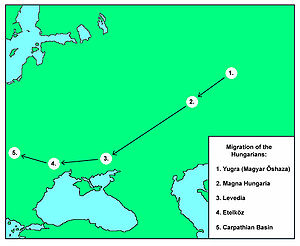
Ungarere / Etnisk tilhørsforhold og oprindelse / Øst for Uralbjergene (før det 4. århundrede e. Kr.)
Ungarernes vandringer
Ungarere er en folkegruppe, som først og fremmest knyttes til Ungarn. Ordet ungarsk har en videre mening fordi det, særlig tidligere, henviste til alle indbyggere i det ungarske kongedømme uanset etnisk identitet. Det latinske udtryk natio hungarica henviste til adelen i kongedømmet Ungarn uden hensyn til etnisk tilhørighed.